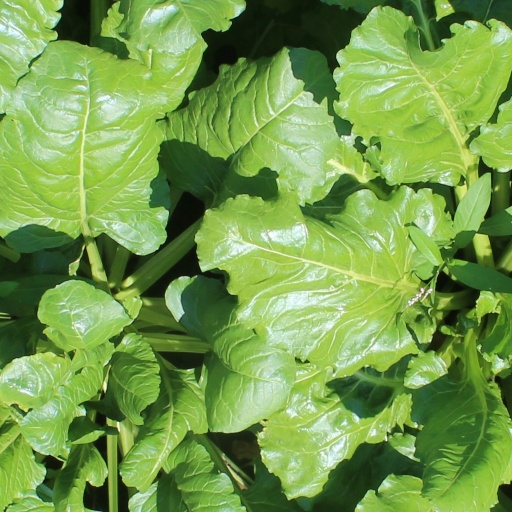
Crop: sugar beet